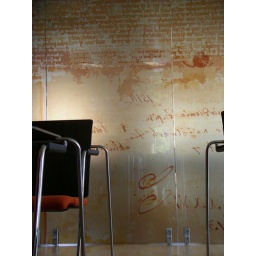
glass screen in Vilnius notary house.